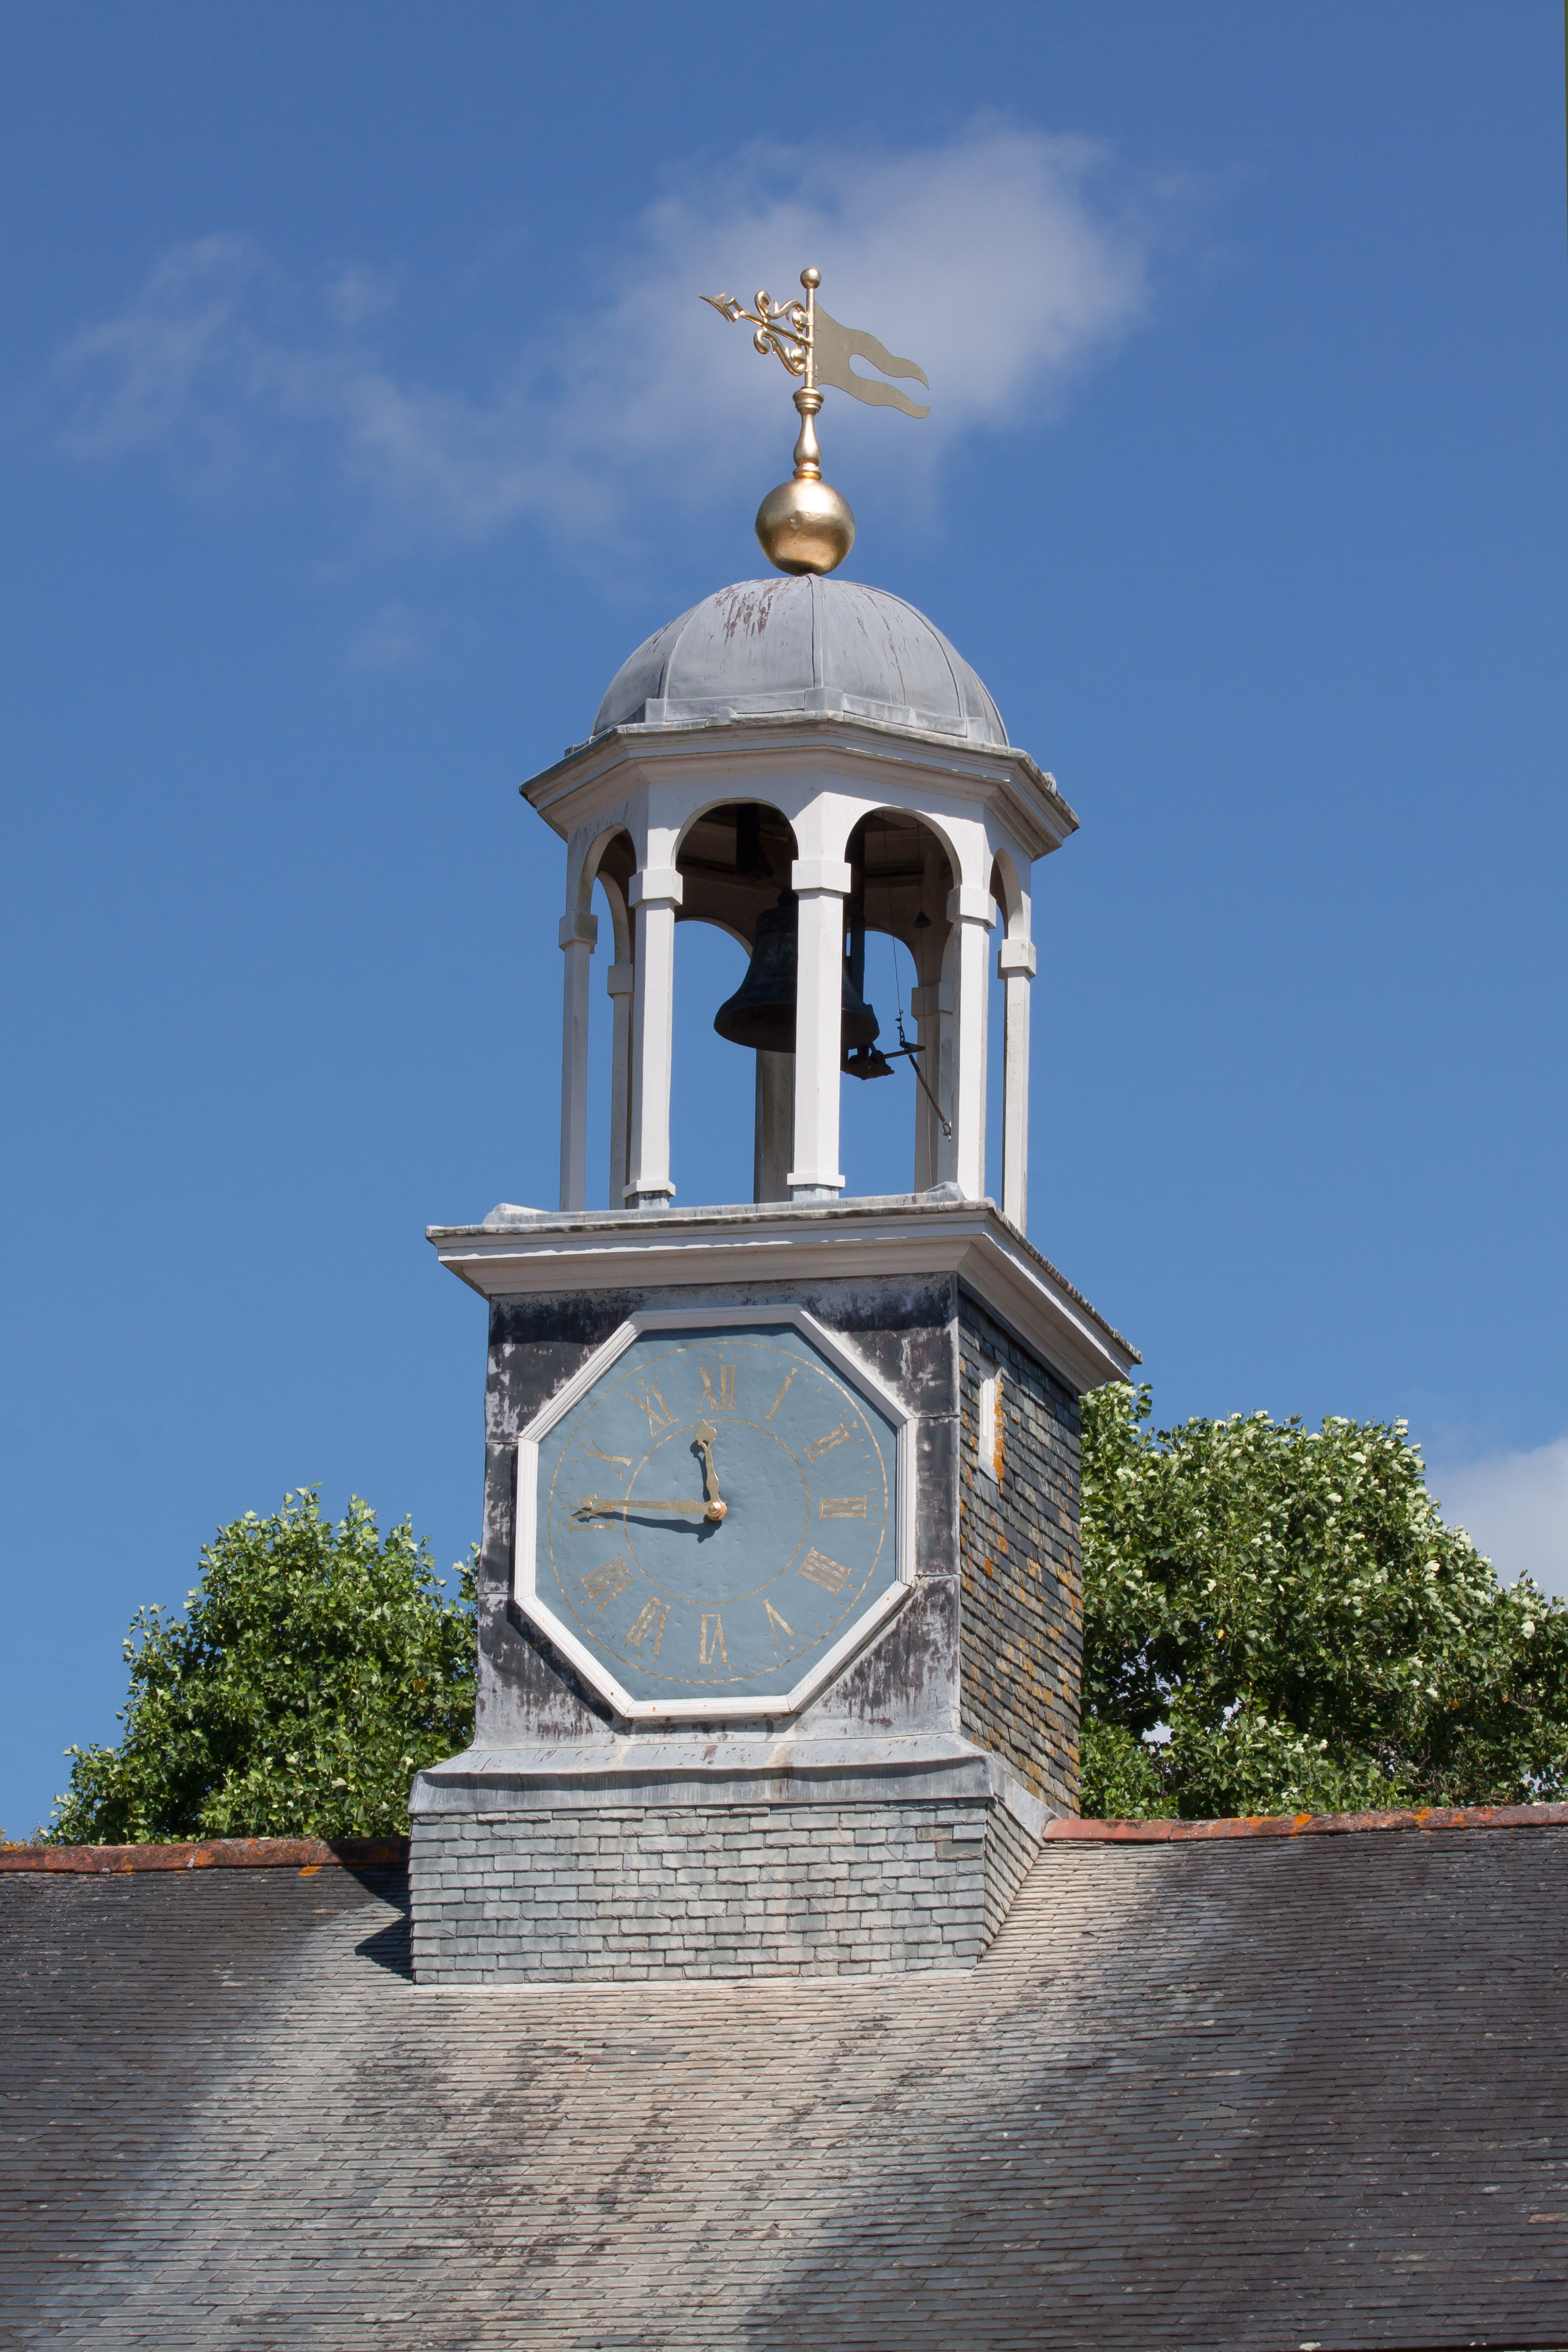
lighthouse, sky, clock, time, tower, landmark, blue, church, chapel, place of worship, clock tower, bell tower, sunny, gold, steeple, roman numerals, turret, weathervane, columnar, pointer, time of, about, octagonal